Battle of Blair Mountain

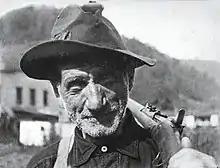
Blair Mountain miner with his rifle slung over his shoulder

As the agents walked to the train station to leave town, Police Chief Sid Hatfield and a group of deputized miners confronted them and told them they were under arrest. Albert Felts replied that in fact he had a warrant for Hatfield's arrest. Testerman was alerted, and he ran out into the street after a miner shouted that Sid had been arrested. Hatfield backed into the store and Testerman asked to see the warrant. After reviewing it, Mayor Testerman exclaimed, "This is a bogus warrant." There followed a gunfight, in which Chief Hatfield shot the agent Albert Felts. Testerman, together with Lee Felts, was also among the ten men killed (three from the town and seven from the agency).